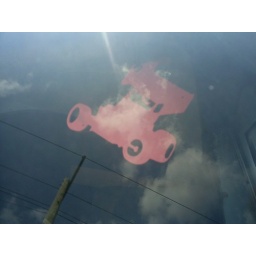
saw this medallion in the window of an old delivery truck, and the shot caught the nice clouds and power lines in the reflection.